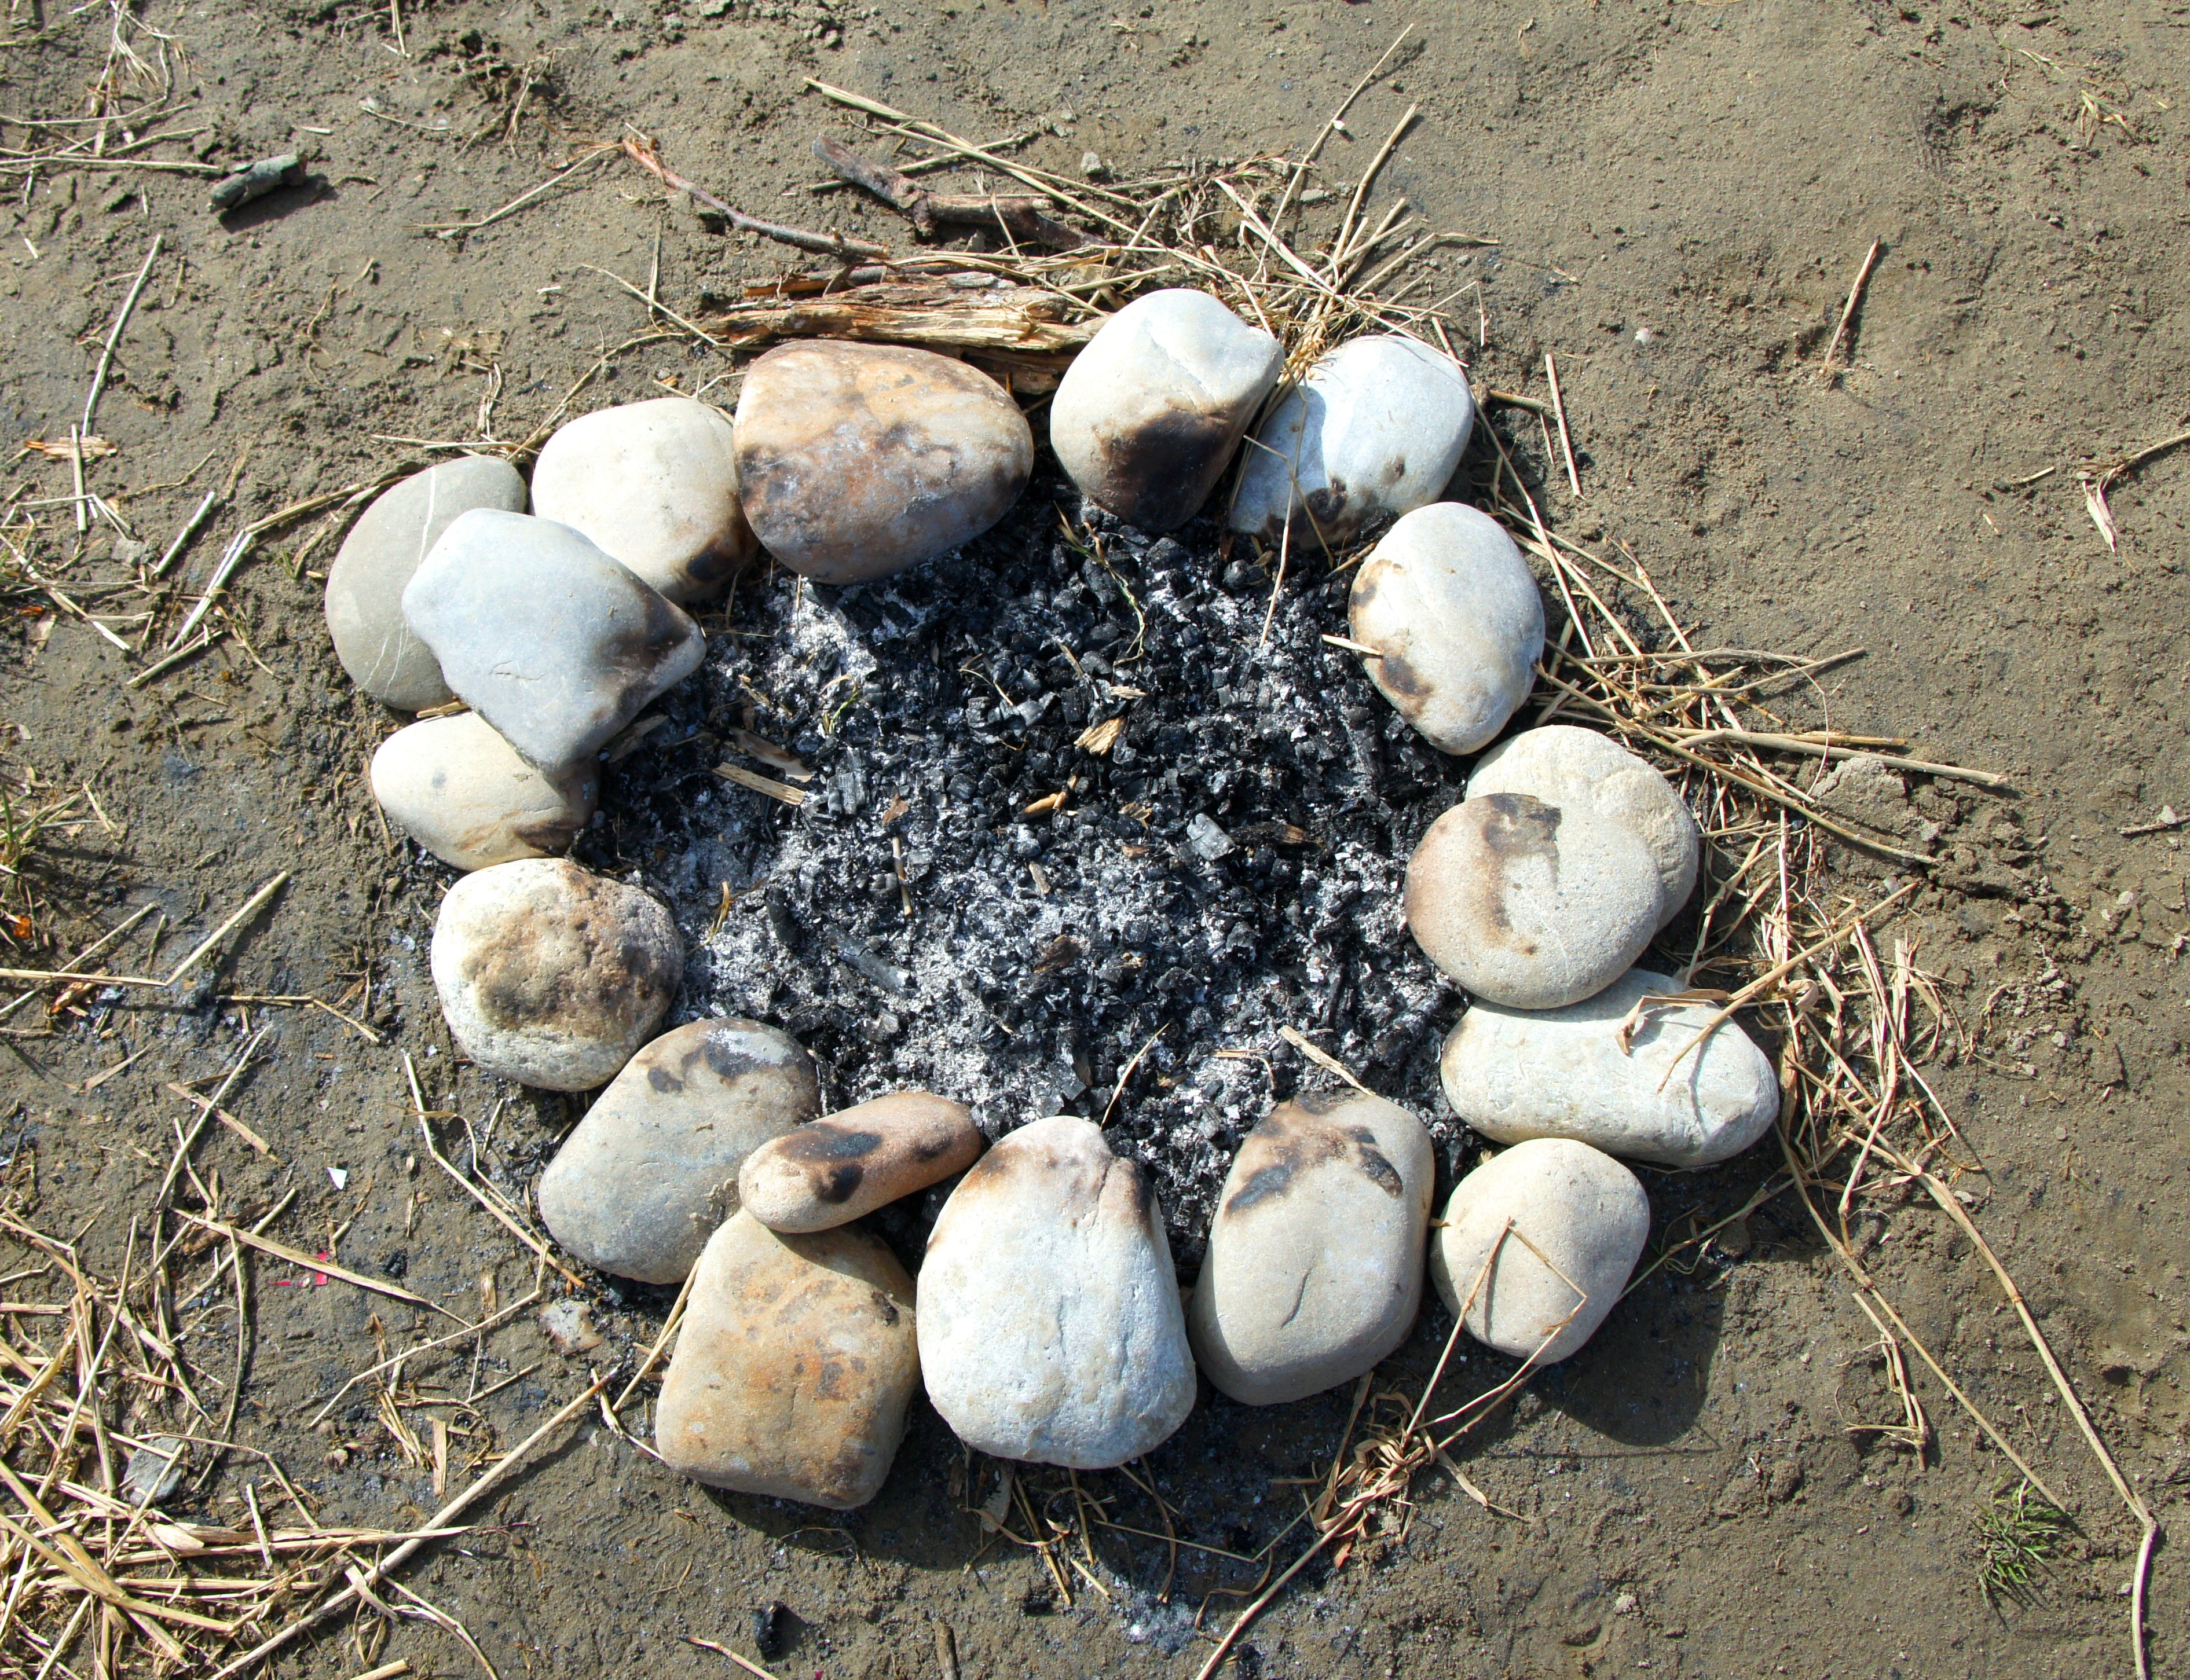
produce, soil, fireplace, mushroom, ash, coconut, stones, agaricus, matsutake, oyster mushroom, edible mushroom, agaricomycetes, agaricaceae, champignon mushroom, penny bun, extinguished